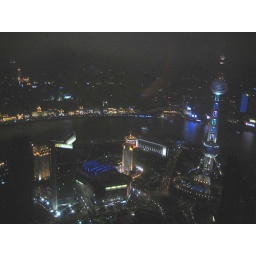
Vanuit de bar in de top van de Jin Mao maakte ik deze foto. Rechts zie je de zendtoren van Shanghai.